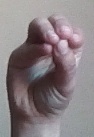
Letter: ha